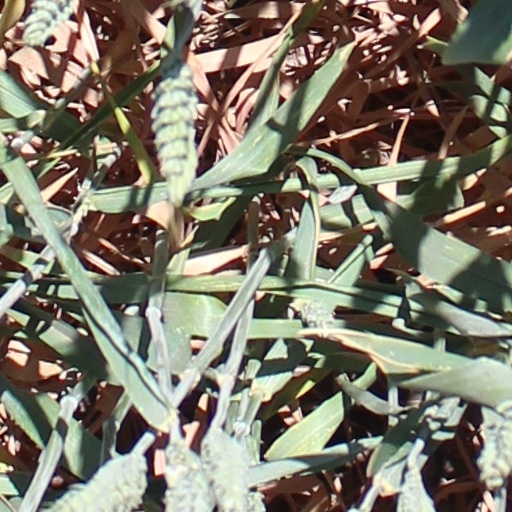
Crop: wheat